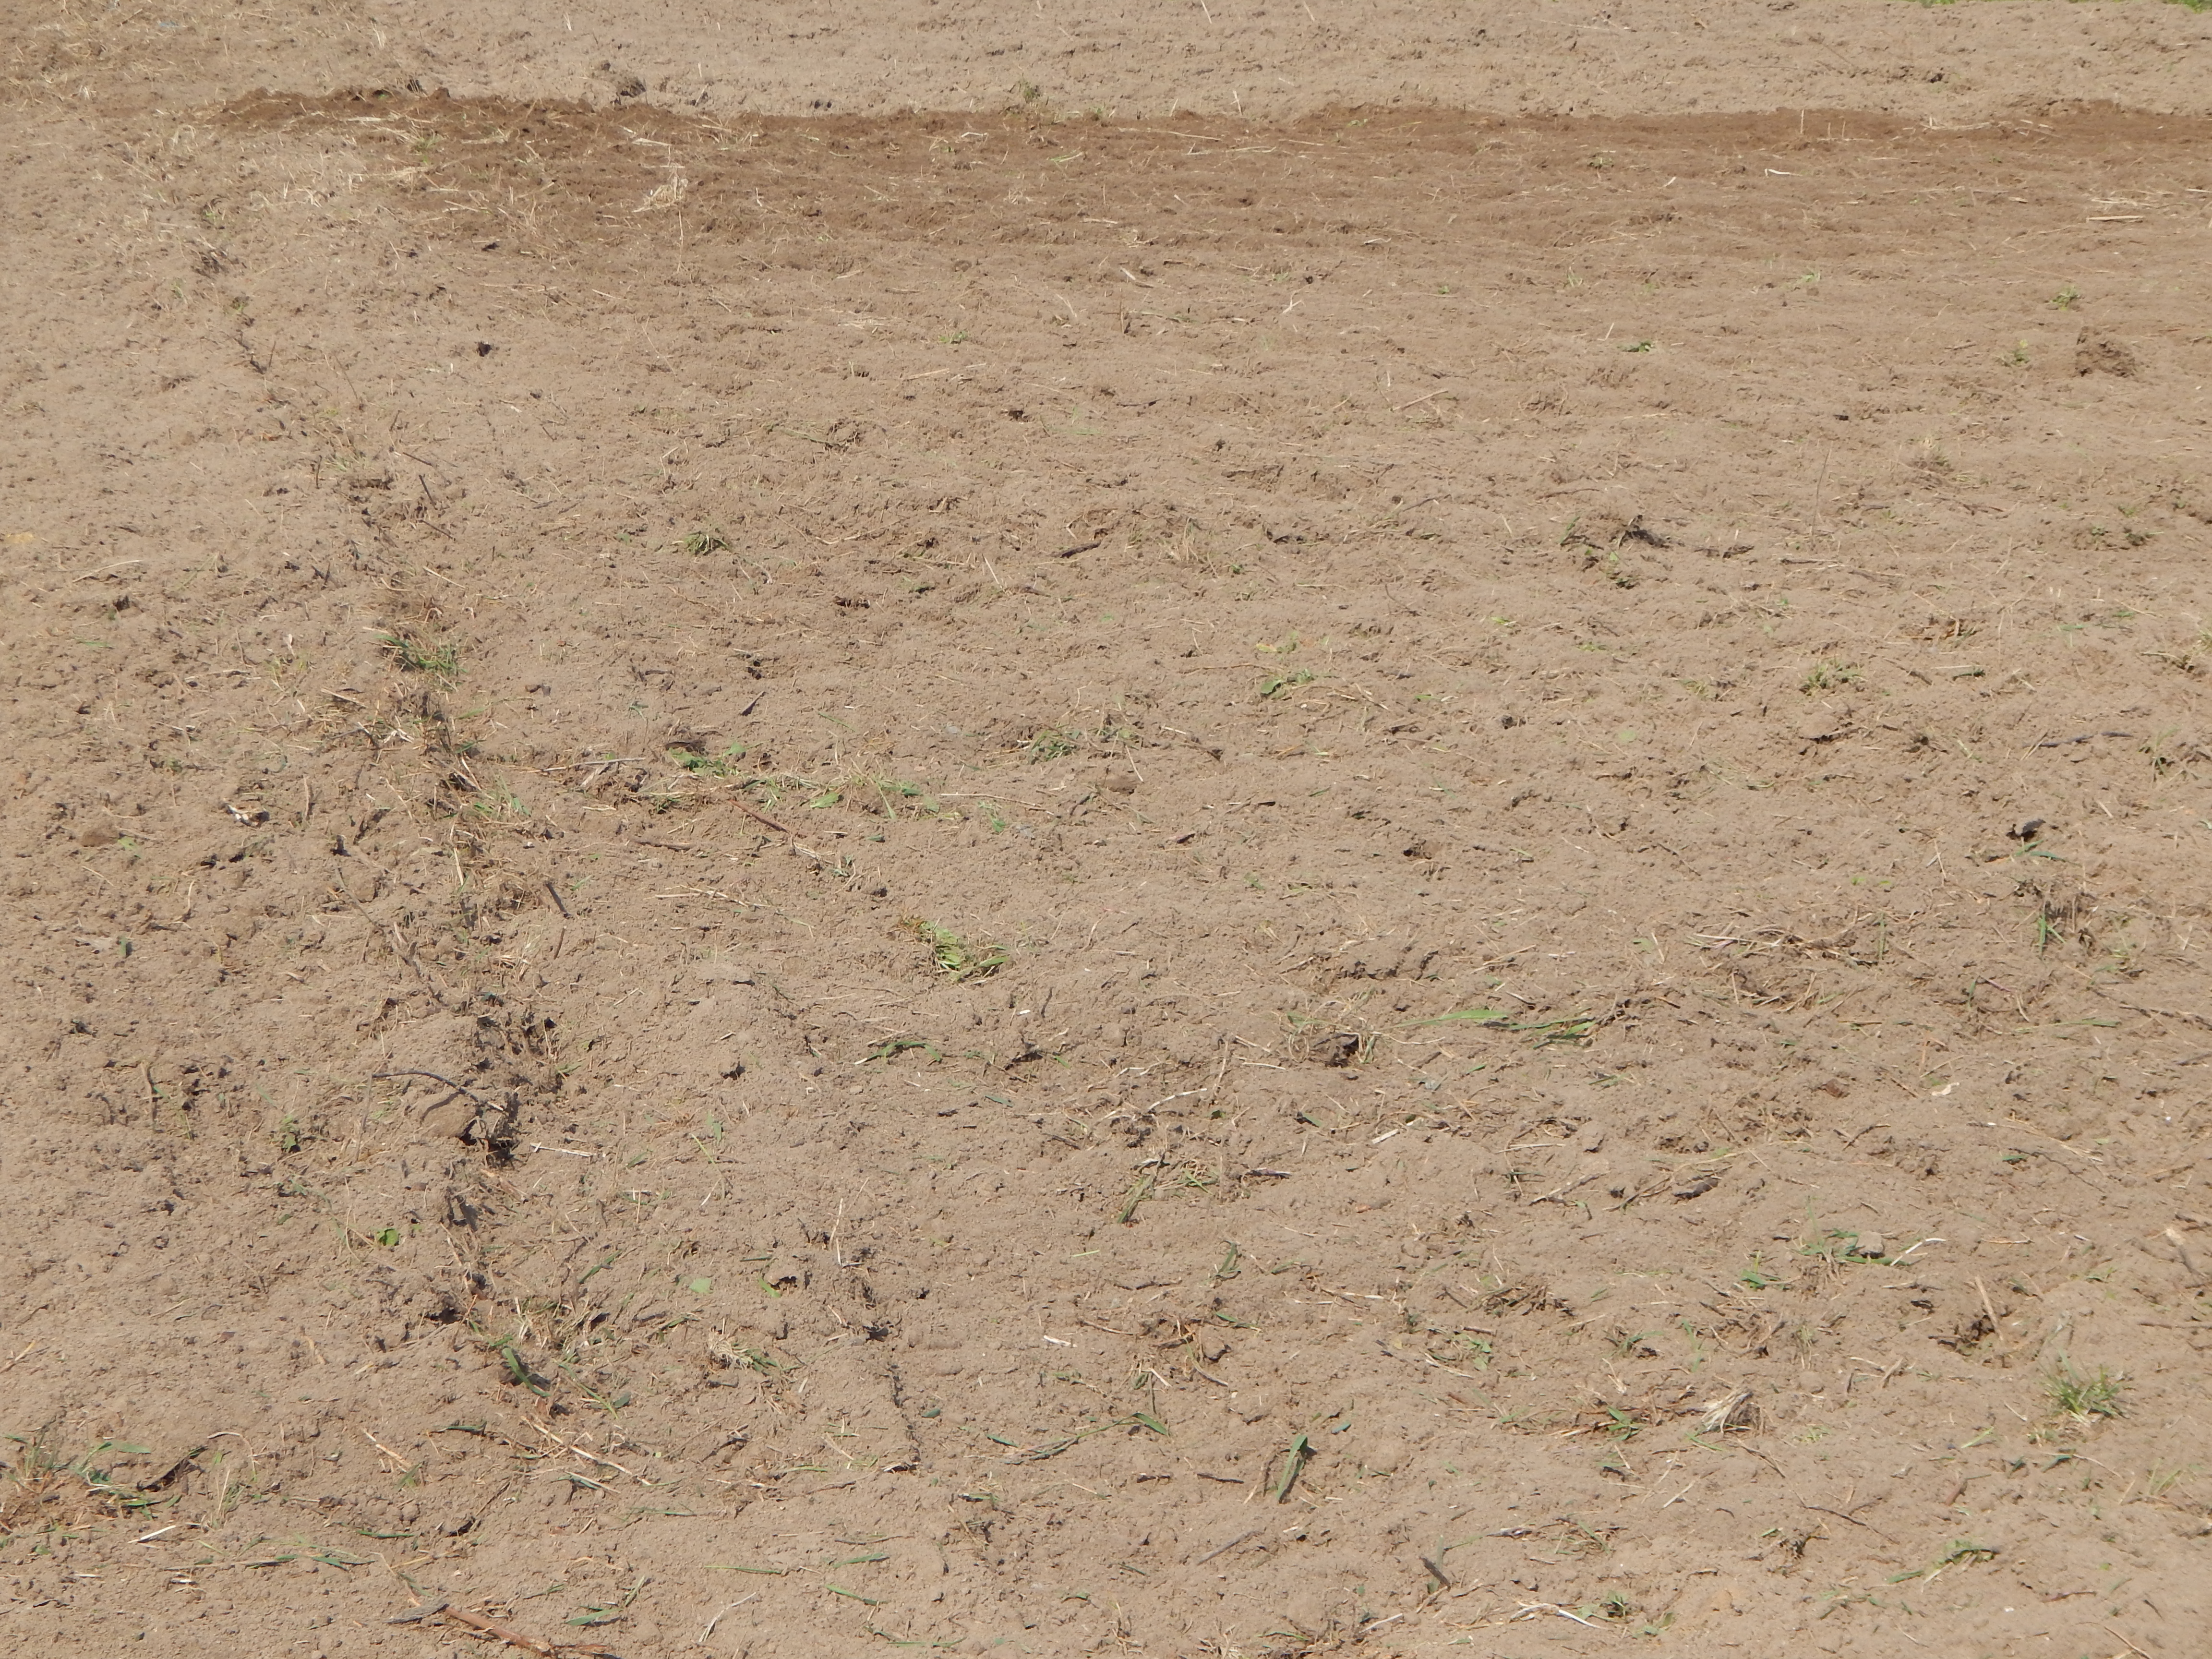
field, plowed, soil, crops, arable, earth, plow, agriculture, background, texture, farming, nature, rural, brown, spring, fields, pattern, land, crop, sowing, countryside, green, farm, agronomy, ecosystem, grass, ecoregion, sand, steppe, grass family, landscape, shrubland